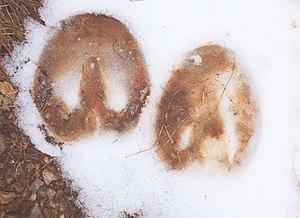
Le pied constitue l'extrémité des membres du cheval. Les autres membres du genre Equus, âne et zèbre, possèdent la même morphologie de pied qui les distingue de leurs ancêtres équidés. Il est un élément essentiel de la locomotion, qui justifie pleinement l'expression « Pas de pied, pas de cheval ». En effet le pied est une structure complexe, très sollicitée, qui supporte tout le poids du corps, amortit les chocs et propulse.